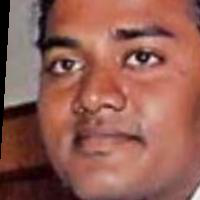
Age group: age 21-30